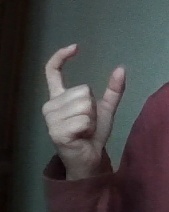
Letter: nun